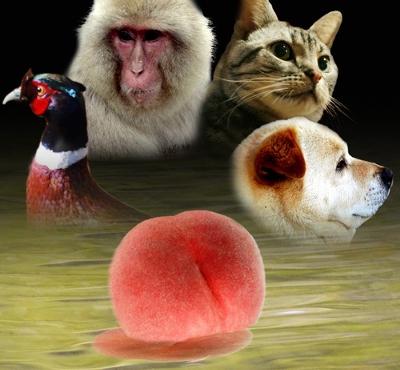
回答: 猫「おれ、関係ねぇし」